HiPhi X

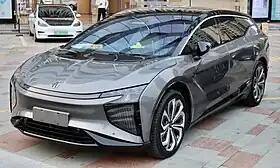

The HiPhi X is a battery electric full-sized luxury SUV produced by Human Horizons under the HiPhi brand. It is available in either four or six-seater configurations.